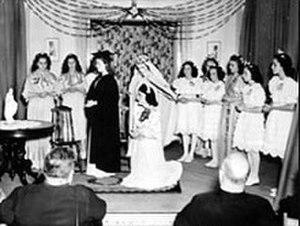
Une scéance de théâtre du collège Notre-Dame d'Acadie à Bouctouche en 1947.
Le théâtre acadien est le théâtre produit en Acadie ou considéré comme tel. La dramaturge la plus connue est Antonine Maillet, dont la pièce de théâtre La Sagouine a été présentée plus de deux mille fois avec Viola Léger en tant qu'unique comédienne.